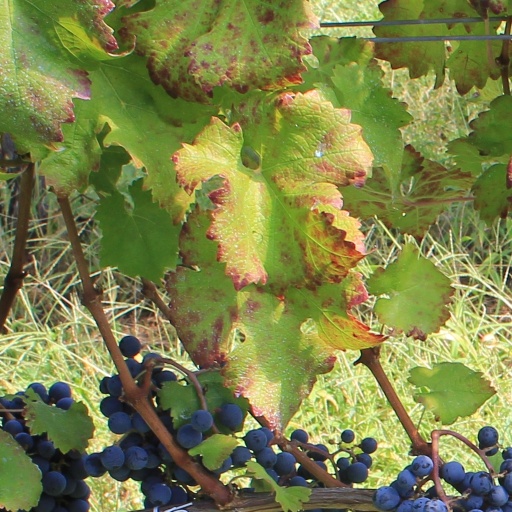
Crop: grape